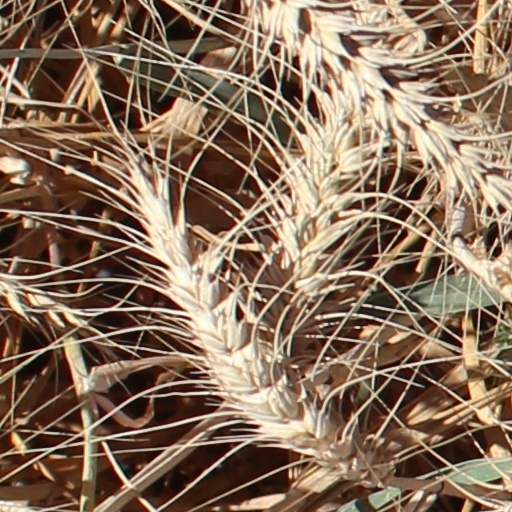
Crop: wheat